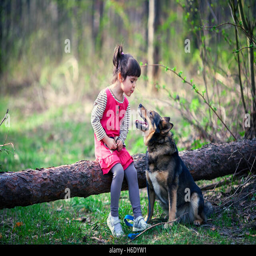
happy little girl with big dog in the forest